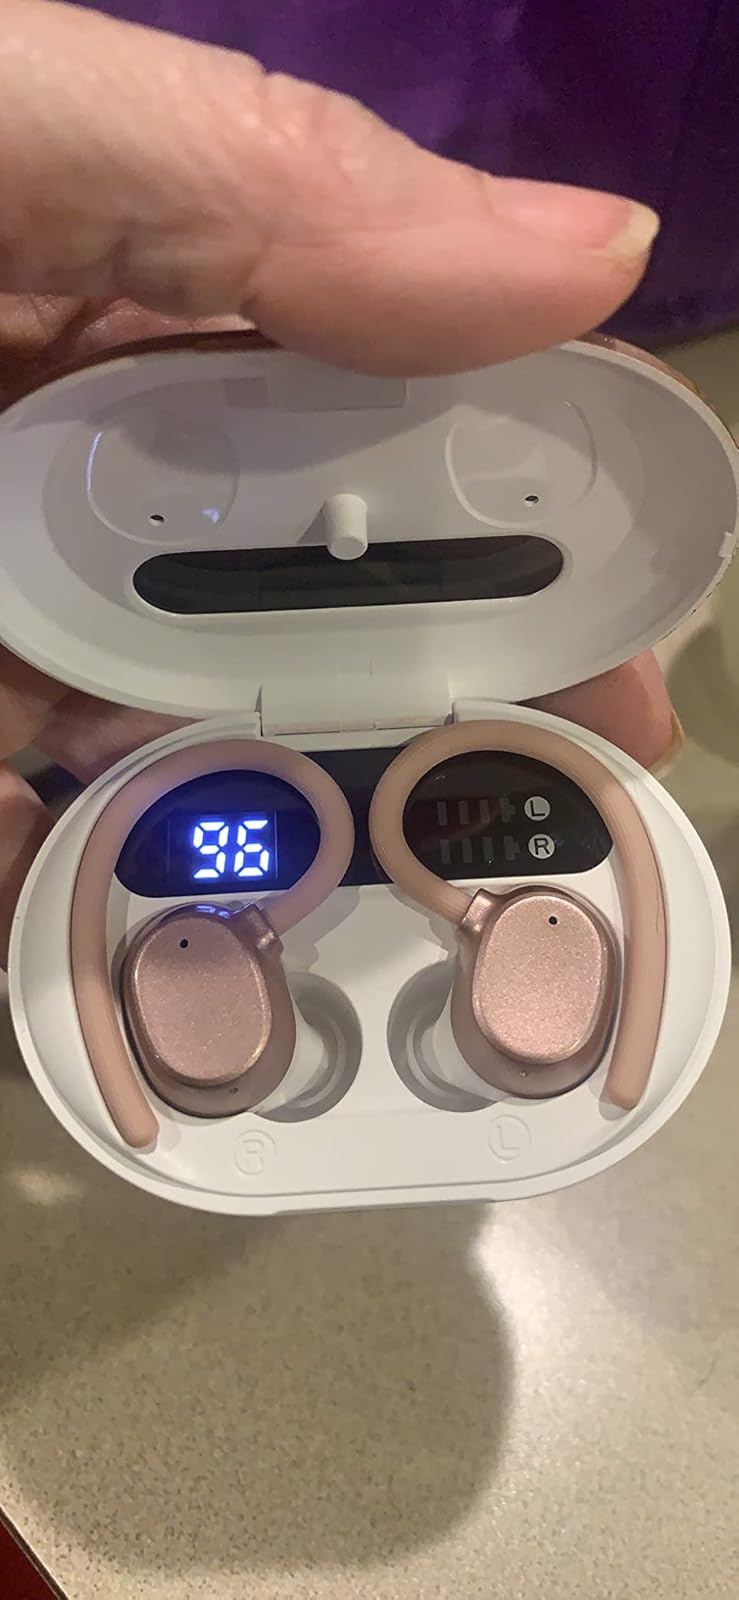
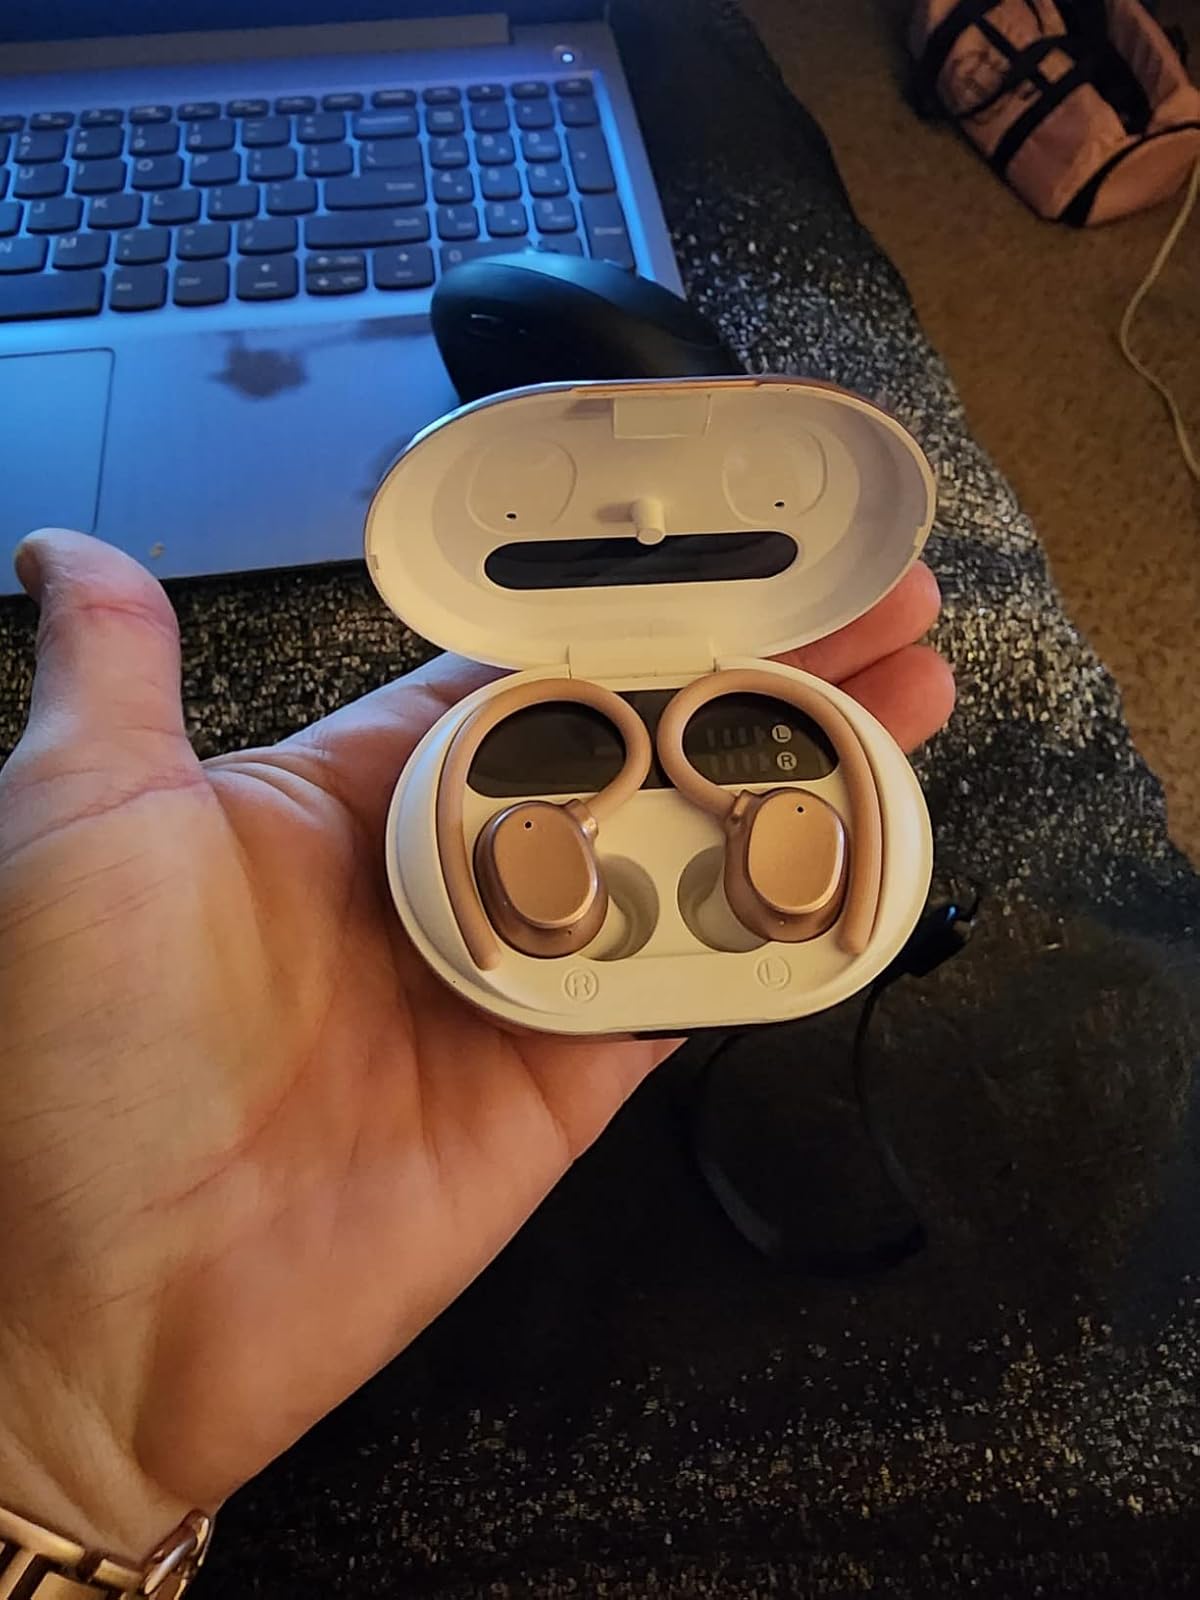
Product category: earbuds
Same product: yes